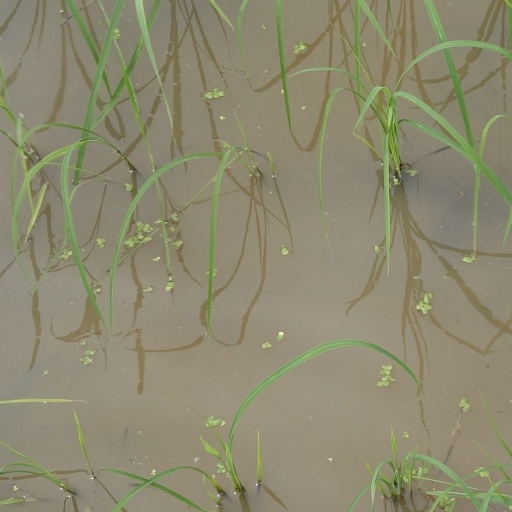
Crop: rice